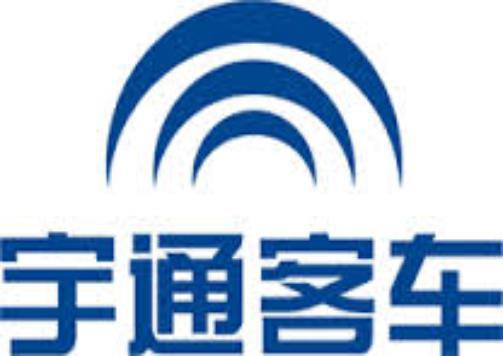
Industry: Transportation